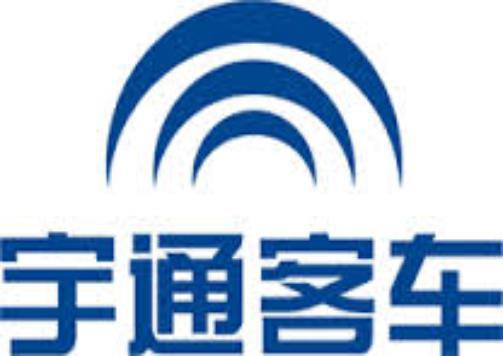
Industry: Transportation